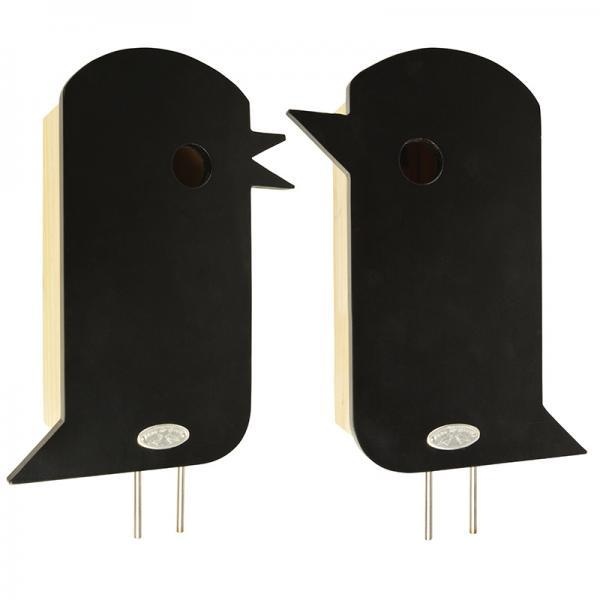
Esschert design - Nestkast koolmees
Assortiment: naar links en naar rechts kijkende zwarte vogel. Deze nestkast is geschikt voor de koolmees. Behalve de koolmees kunt u ook de pimpelmees, de ringmus en de bonte vliegenvanger in deze kast verwachten. In de winter bewijst de kast vaak goede diensten voor de vogels om te schuilen tegen het barre weer. - Er wordt een willekeurig model geleverd.
Brand: Esschert Design
Category: Home & Garden > Decor > Bird & Wildlife Houses > Birdhouses